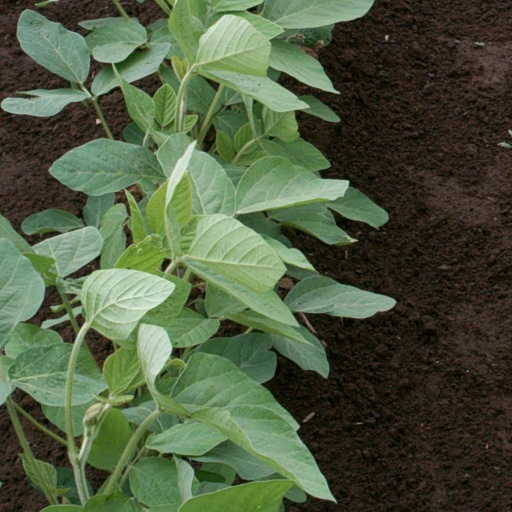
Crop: soybean